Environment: real
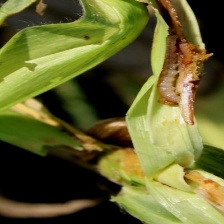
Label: fall_armyworm